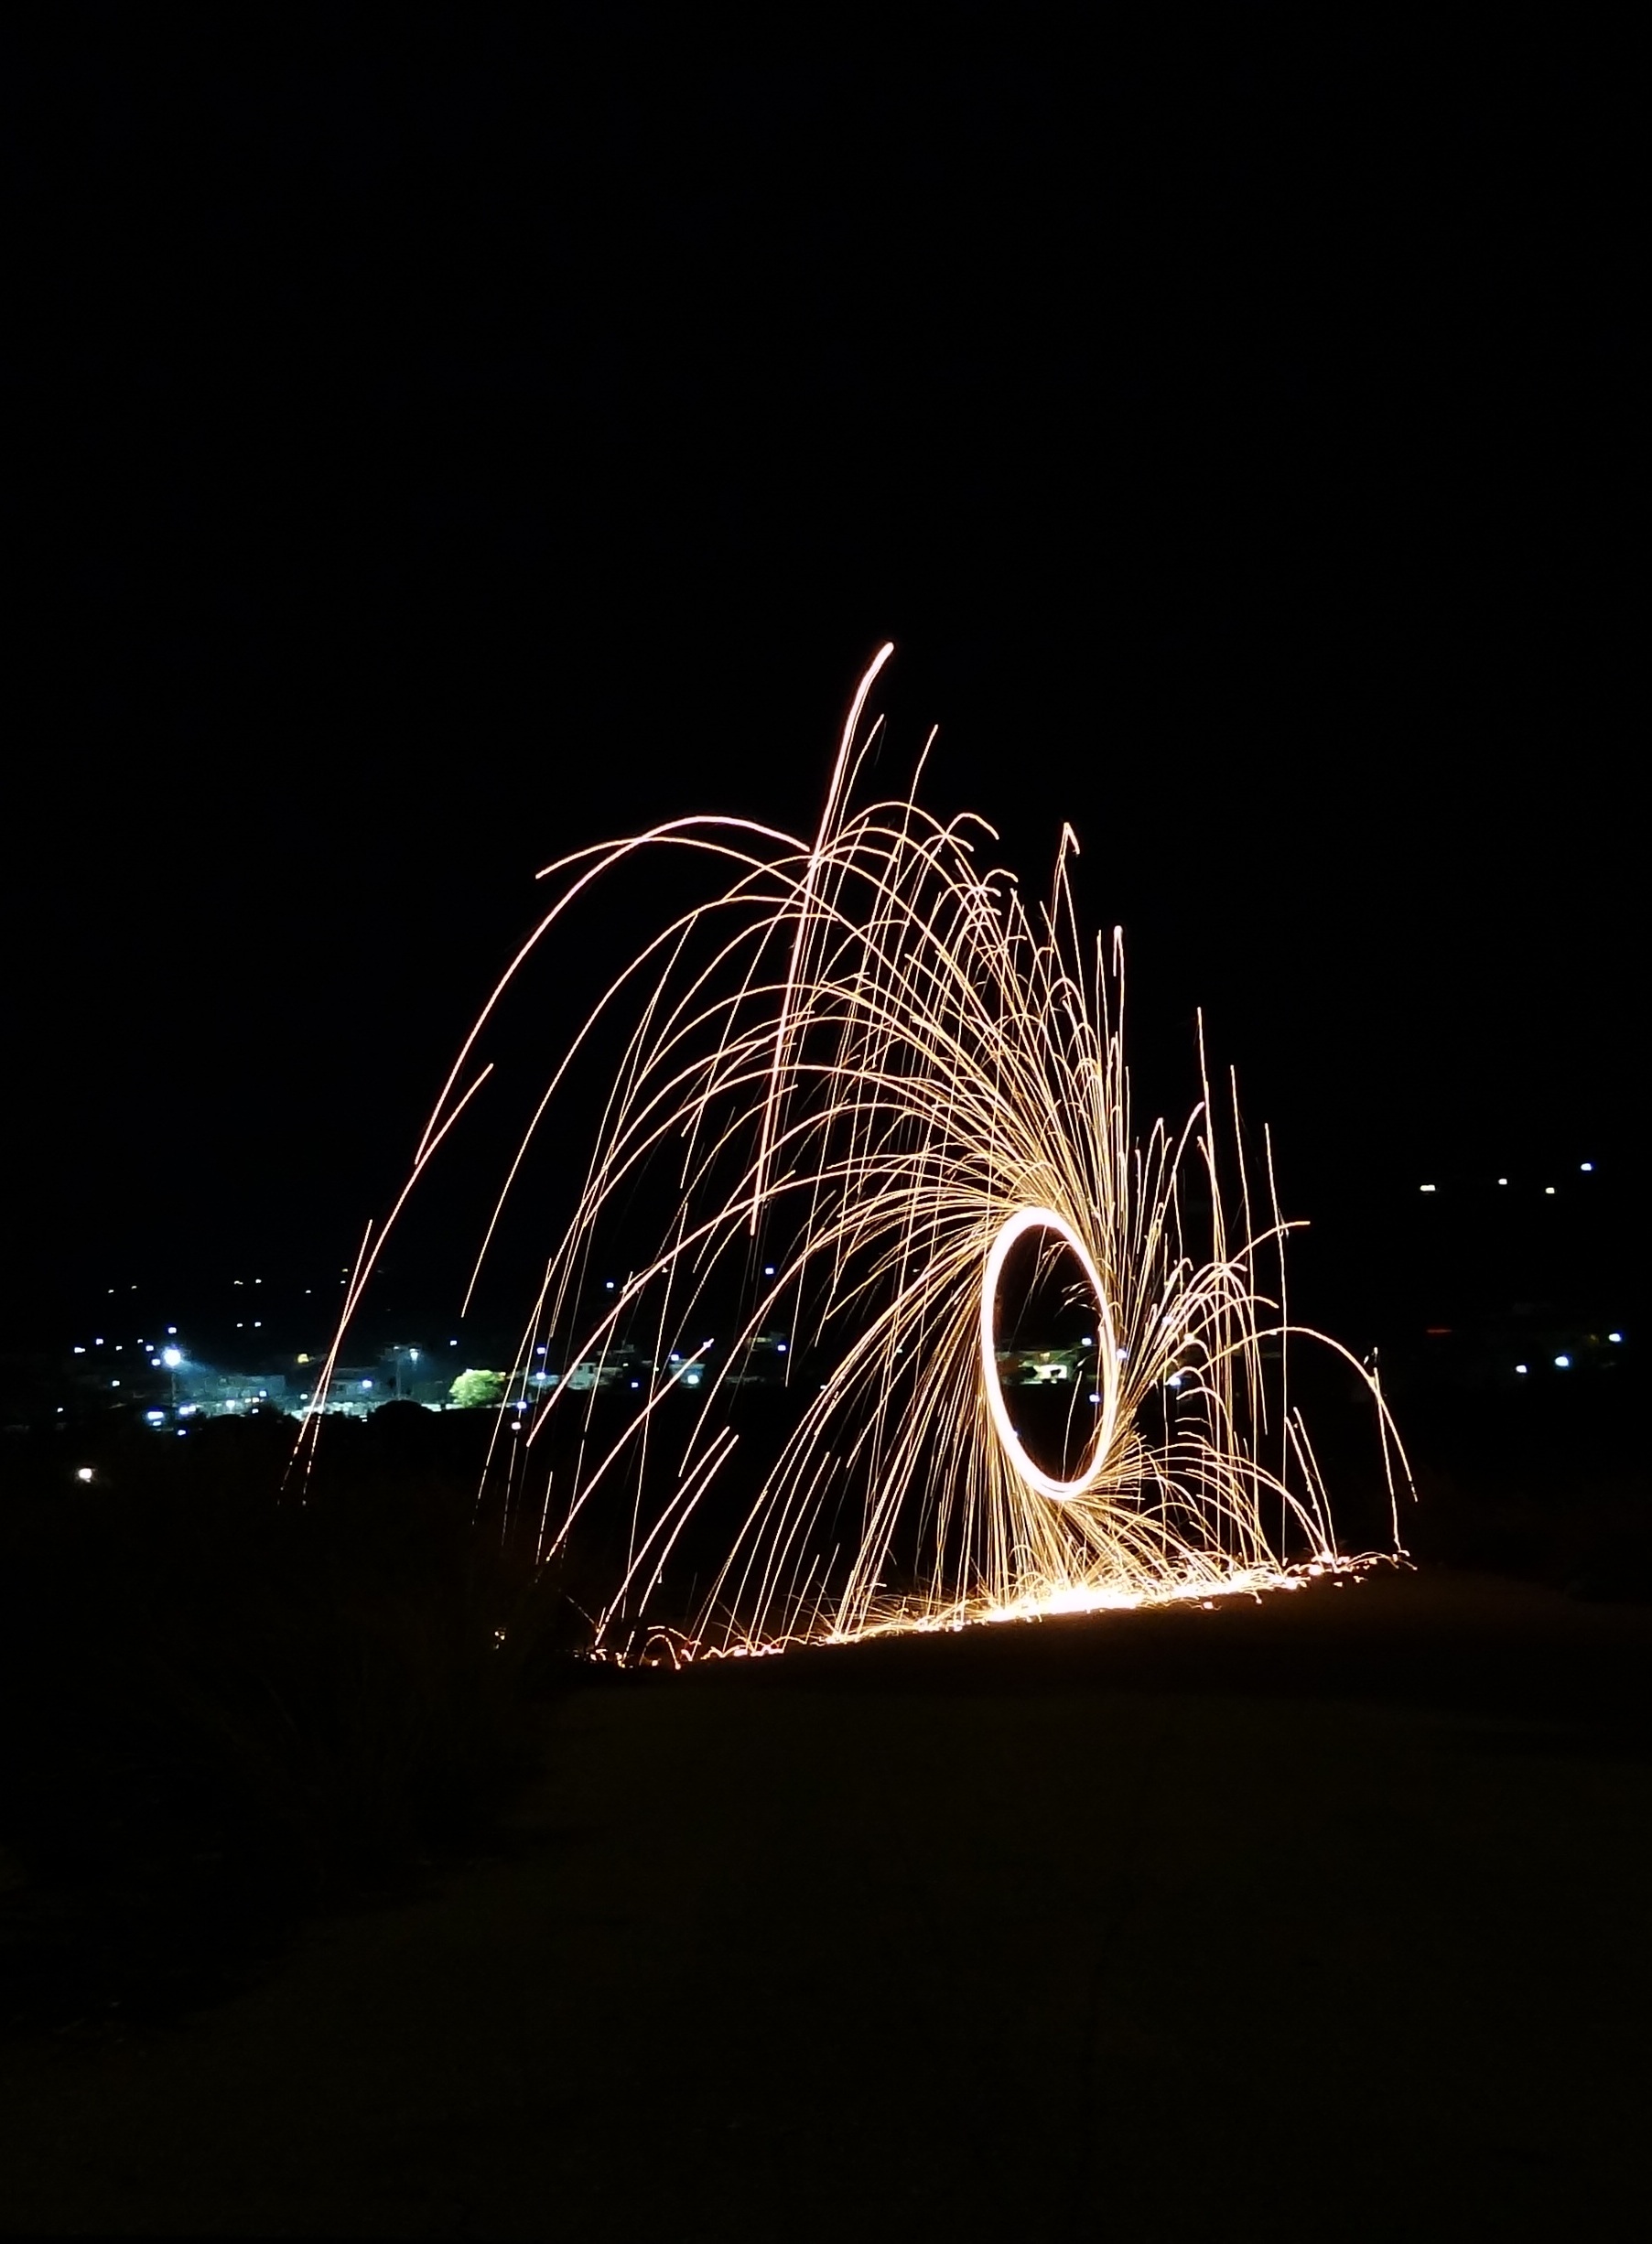
light, night, sparkler, space, darkness, lighting, shutter, fireworks, fete, sparks, new year's eve, stock photography